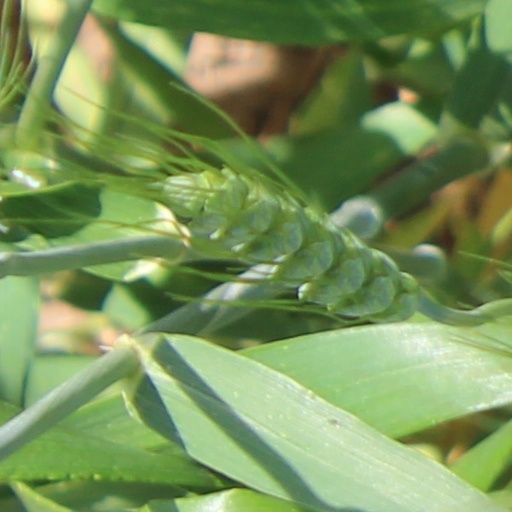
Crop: wheat